Luis Buñuel

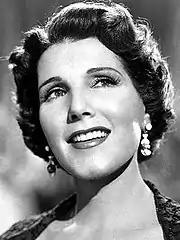
Libertad Lamarque, star of Buñuel's first Mexican film. Buñuel was said to have held a long-time grudge against Lamarque because the actress was able to bring him to tears when he viewed a "corny melodrama" which she had made in Argentina: "How could I let myself cry over such an absurd, grotesque, ridiculous scene?"

Buñuel's first dubbing assignment on returning to Hollywood was "My Reputation", a Barbara Stanwyck picture which became "El Que Diran" in Buñuel's hands. In addition to his dubbing work, Buñuel attempted to develop a number of independent projects: